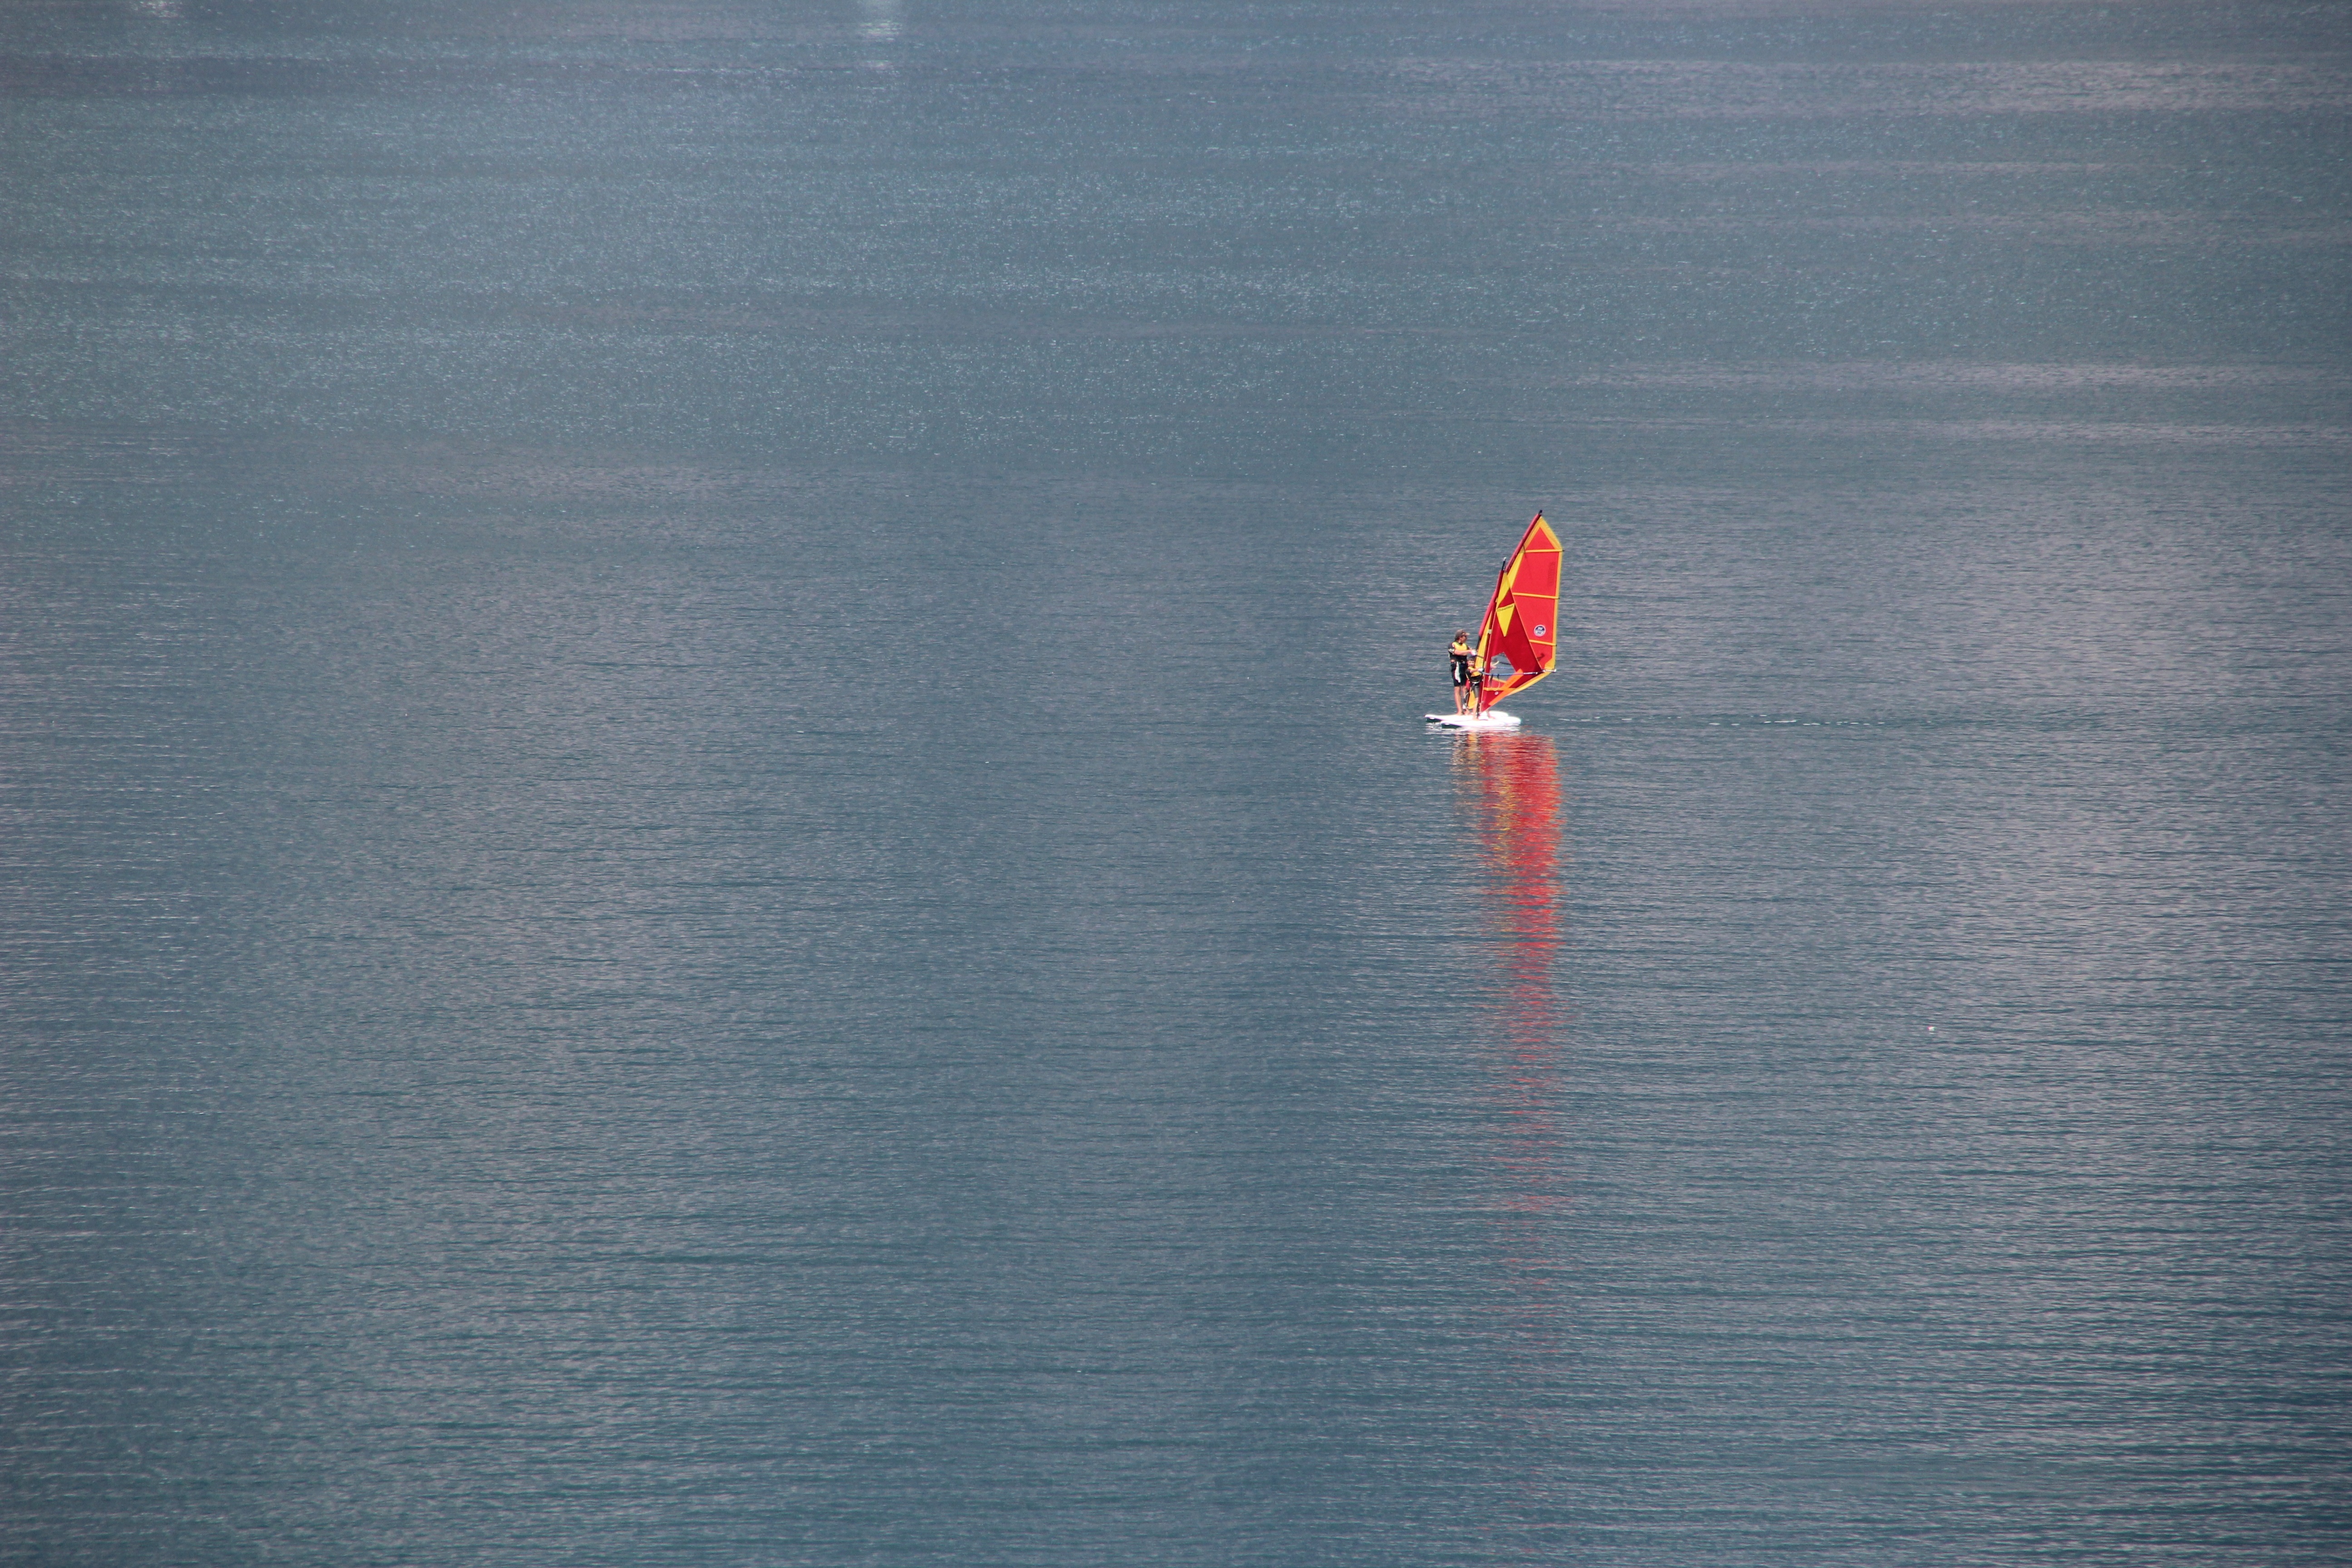
sea, water, ocean, sport, boat, wave, surfer, surf, paddle, reflection, vehicle, sailing, holiday, blue, garda, sports, boating, water sport, atmosphere of earth, surfing equipment and supplies